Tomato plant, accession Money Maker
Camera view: tilt-top (135 deg); turntable rotation: 240 degrees
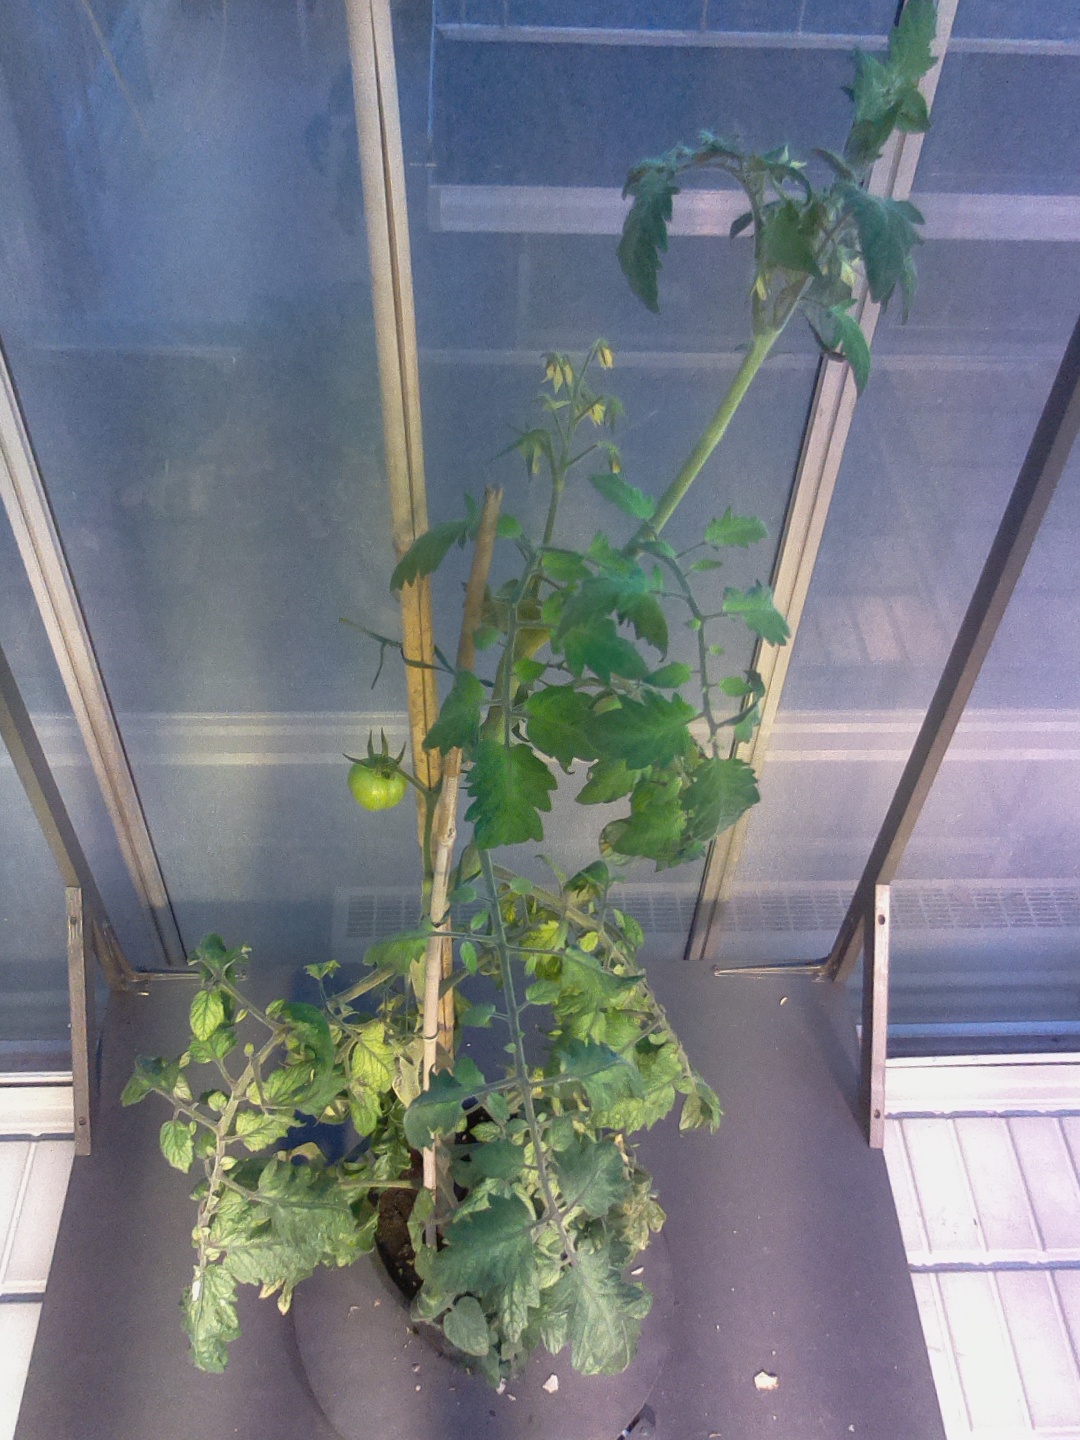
BBCH growth stage 74: 40%-50% of final fruit size